IRT New Lots Line

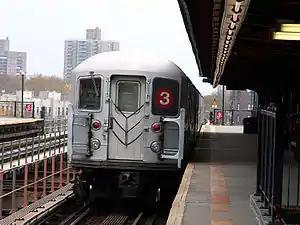
A view of a 3 train at Sutter Avenue–Rutland Road.

Funding for the construction of a free transfer between the Junius Street station and the nearby Livonia Avenue station on the BMT Canarsie Line, which is directly to the east of the station, was included in the 2015–2019 MTA Capital Program. Passengers can transfer between the two stations for free by using an overpass running parallel to the New Lots Line, which allows pedestrians on Livonia Avenue to cross over the Long Island Rail Road's open-cut Bay Ridge Branch, and using a MetroCard or OMNY. At the request of Brooklyn Borough President Eric Adams, and due to increasing ridership and plans for additional housing in the area, funding was provided to build the free transfer. In addition, both stations would also have been upgraded to become compliant with mobility accessibility guidelines under the Americans with Disabilities Act of 1990. However, in the April 2018 revision to the Capital Program, funding for the project, with the exception of funding already used to design the connection, was removed. A free MetroCard-only transfer between the two stations was provided during weekends and late nights as part of the reconstruction of the 14th Street Tunnel starting in April 2019. Funding for the free transfer connection was added back in the 2020–2024 Capital Program. In February 2020, the out-of-system transfer was made permanent until the in-system transfer was completed.